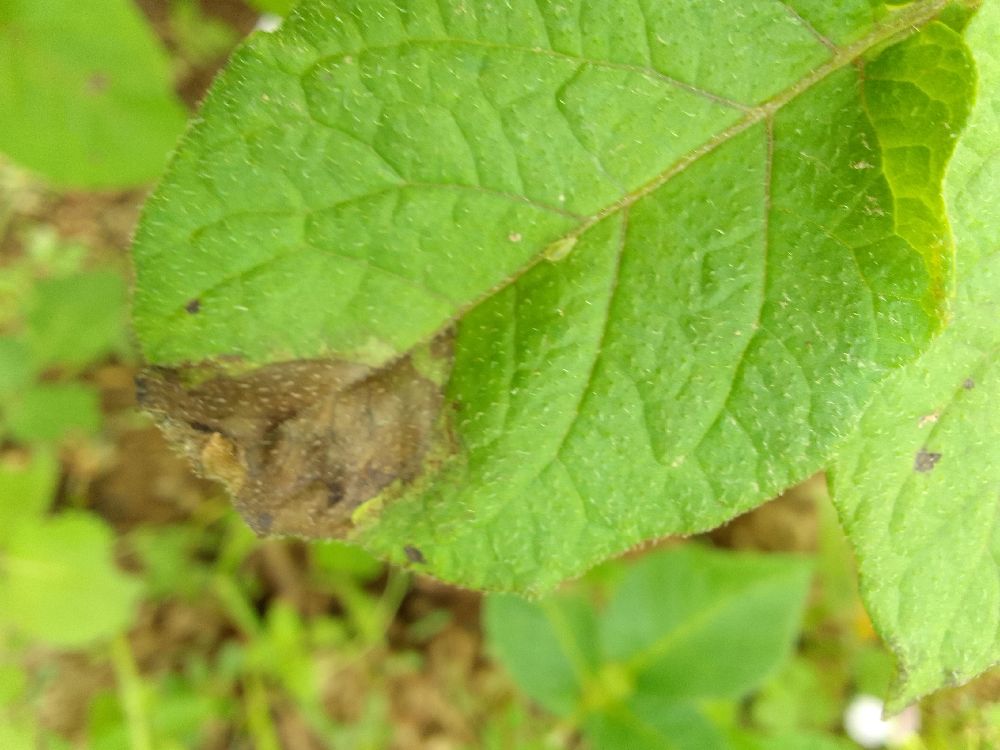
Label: Late blight